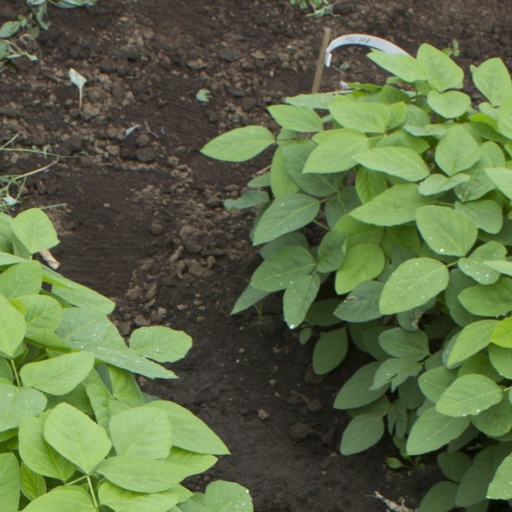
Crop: soybean